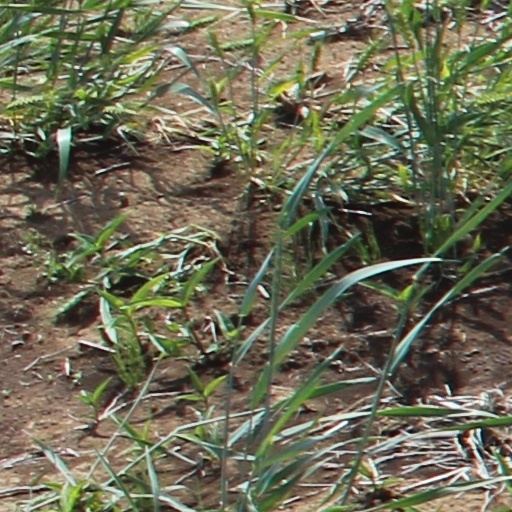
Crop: wheat